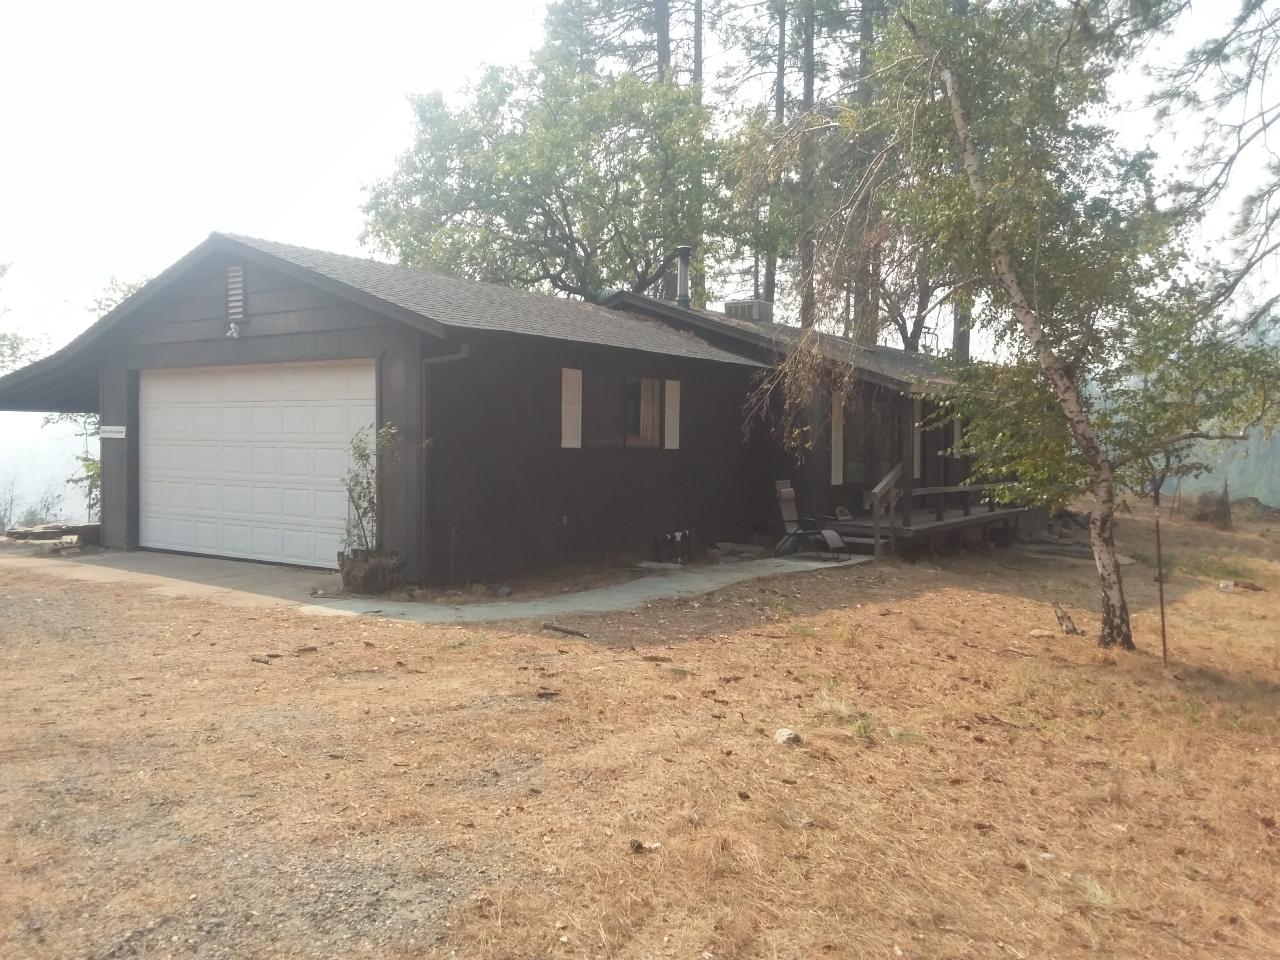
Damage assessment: no_damage